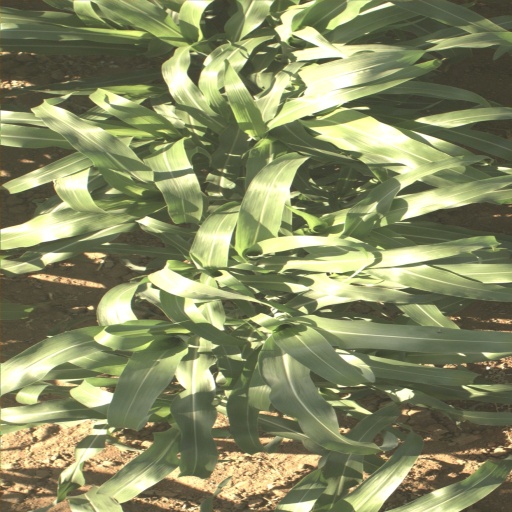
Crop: sorghum